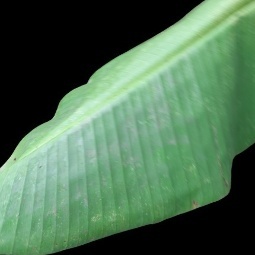
Label: Healthy